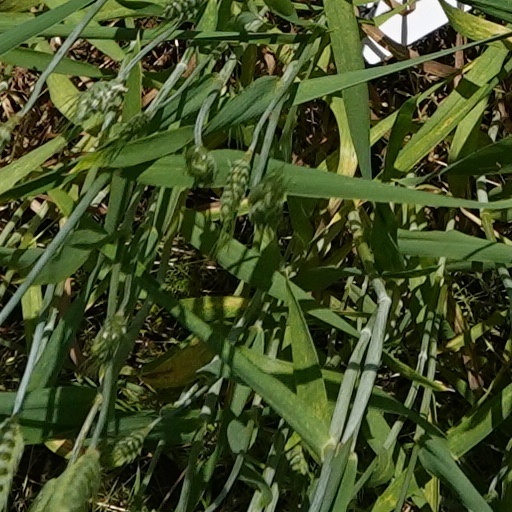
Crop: wheat